British logistics in the Siegfried Line campaign

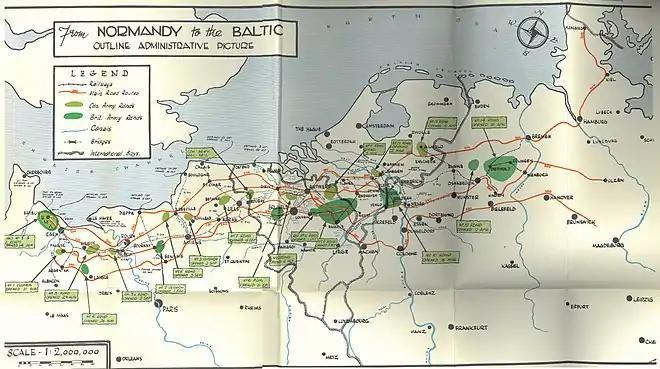
Location of the 21st Army Group roadheads

The Canadian Army did not have the manpower to manage its own line of communications, so it shared that of the British. A Canadian administrative section known as the Canadian Section, 1st Echelon Headquarters, 21st Army Group, was attached to the rear HQ of 21st Army Group. Its main role was relieving the Canadian First Army of responsibility for non-operational administrative functions. It was headed by Brigadier A. W. Beament, who was succeeded by Major-General E. L. M. Burns in December 1944. The War Office agreed that he should have direct access to the Commander-in-Chief of the 21st Army Group whenever required, but in practice this was seldom exercised, with matters requiring Montgomery's attention being dealt with by Crerar.